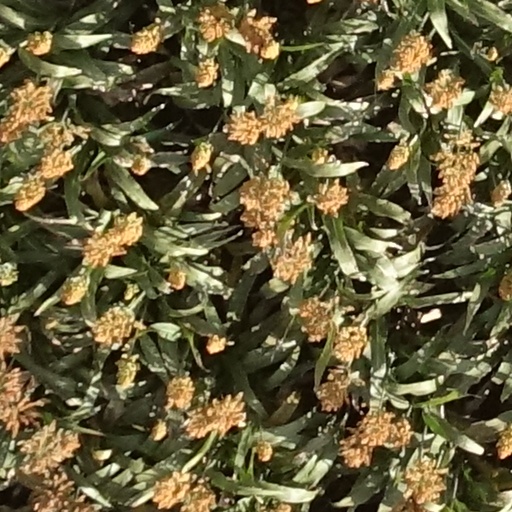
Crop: sorghum